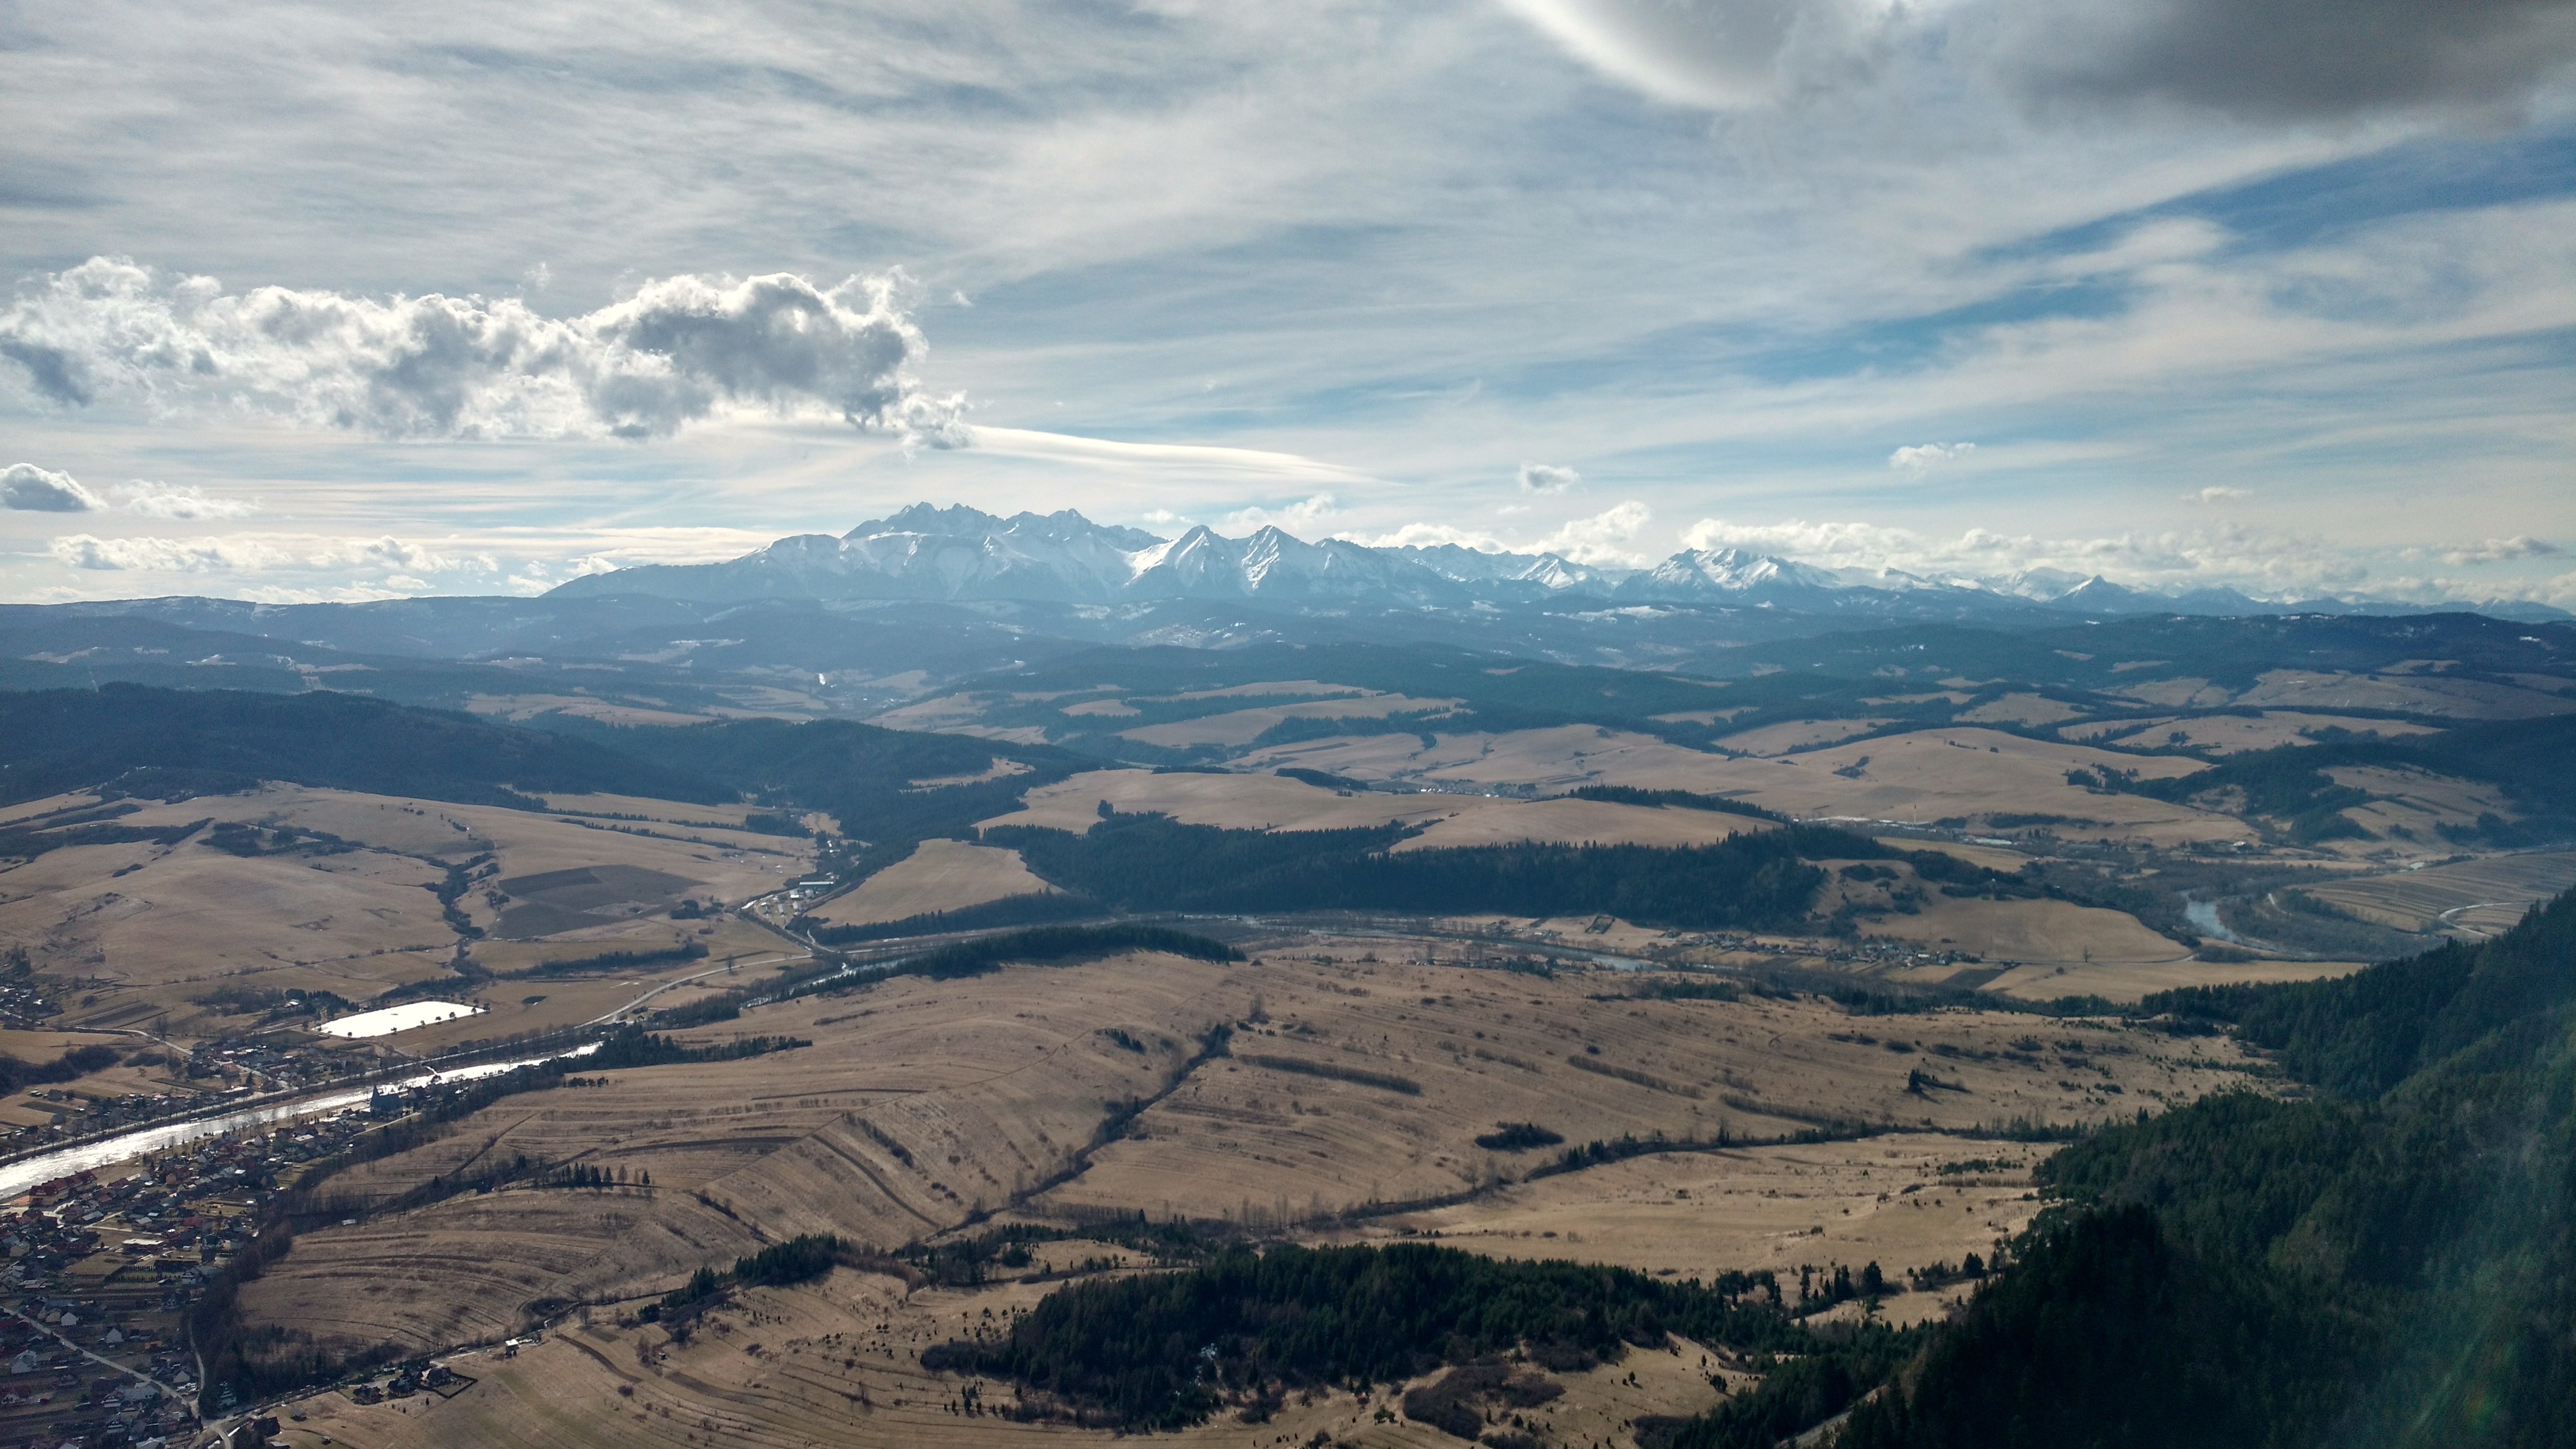
landscape, nature, wilderness, mountain, snow, cloud, sky, hill, view, valley, mountain range, flight, ridge, summit, clouds, mountains, alps, plateau, fell, top, pieniny, landform, aerial photography, mountain pass, the three crowns, geographical feature, atmosphere of earth, mountainous landforms